Kunsthalle Helsinki

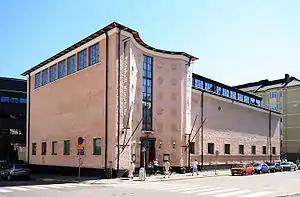
Kunsthalle Helsinki

Kunsthalle Helsinki is a non-profit exhibition space founded by various Finnish artist and art associations in 1928. Presenting annually 5–7 major exhibitions and special events, the main focus of the exhibition programme lies in contemporary art, as well as design and architecture. The Kunsthalle has been a central place for changing exhibitions since the beginning, and does not hold a permanent collection.